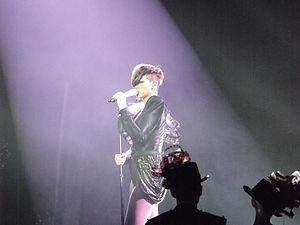
Unfaithful est une chanson de l'artiste barbadienne Rihanna issue de son second album studio A Girl like Me. Écrite par Ne-Yo, Mikkel S. Eriksen et Tor Erik Hermansen, la chanson est d'abord intitulée Murderer et parle d'une femme qui regrette d'avoir trompé son partenaire. Unfaithful est une ballade pop avec quelques éléments R&B qui s'inspire des chansons du groupe Evanescence. Elle est le second single de l'album et sort le 15 mai 2006 sous le label Def Jam.